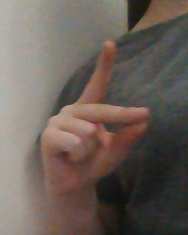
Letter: ta